Answer in natural language. How many Doorways are visible in the scene? Choose between the following options: 0, 3, 4, 2 or 1
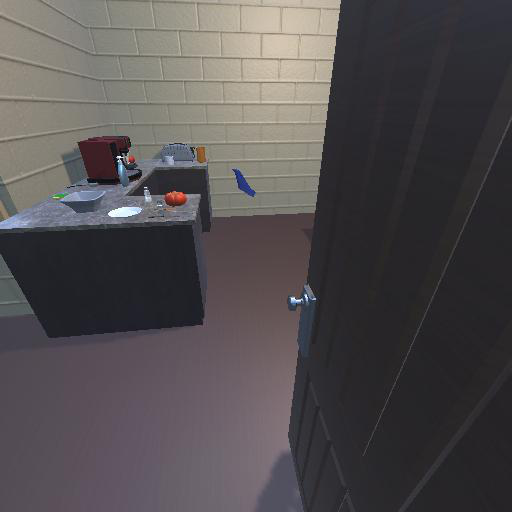
<answer>1</answer>